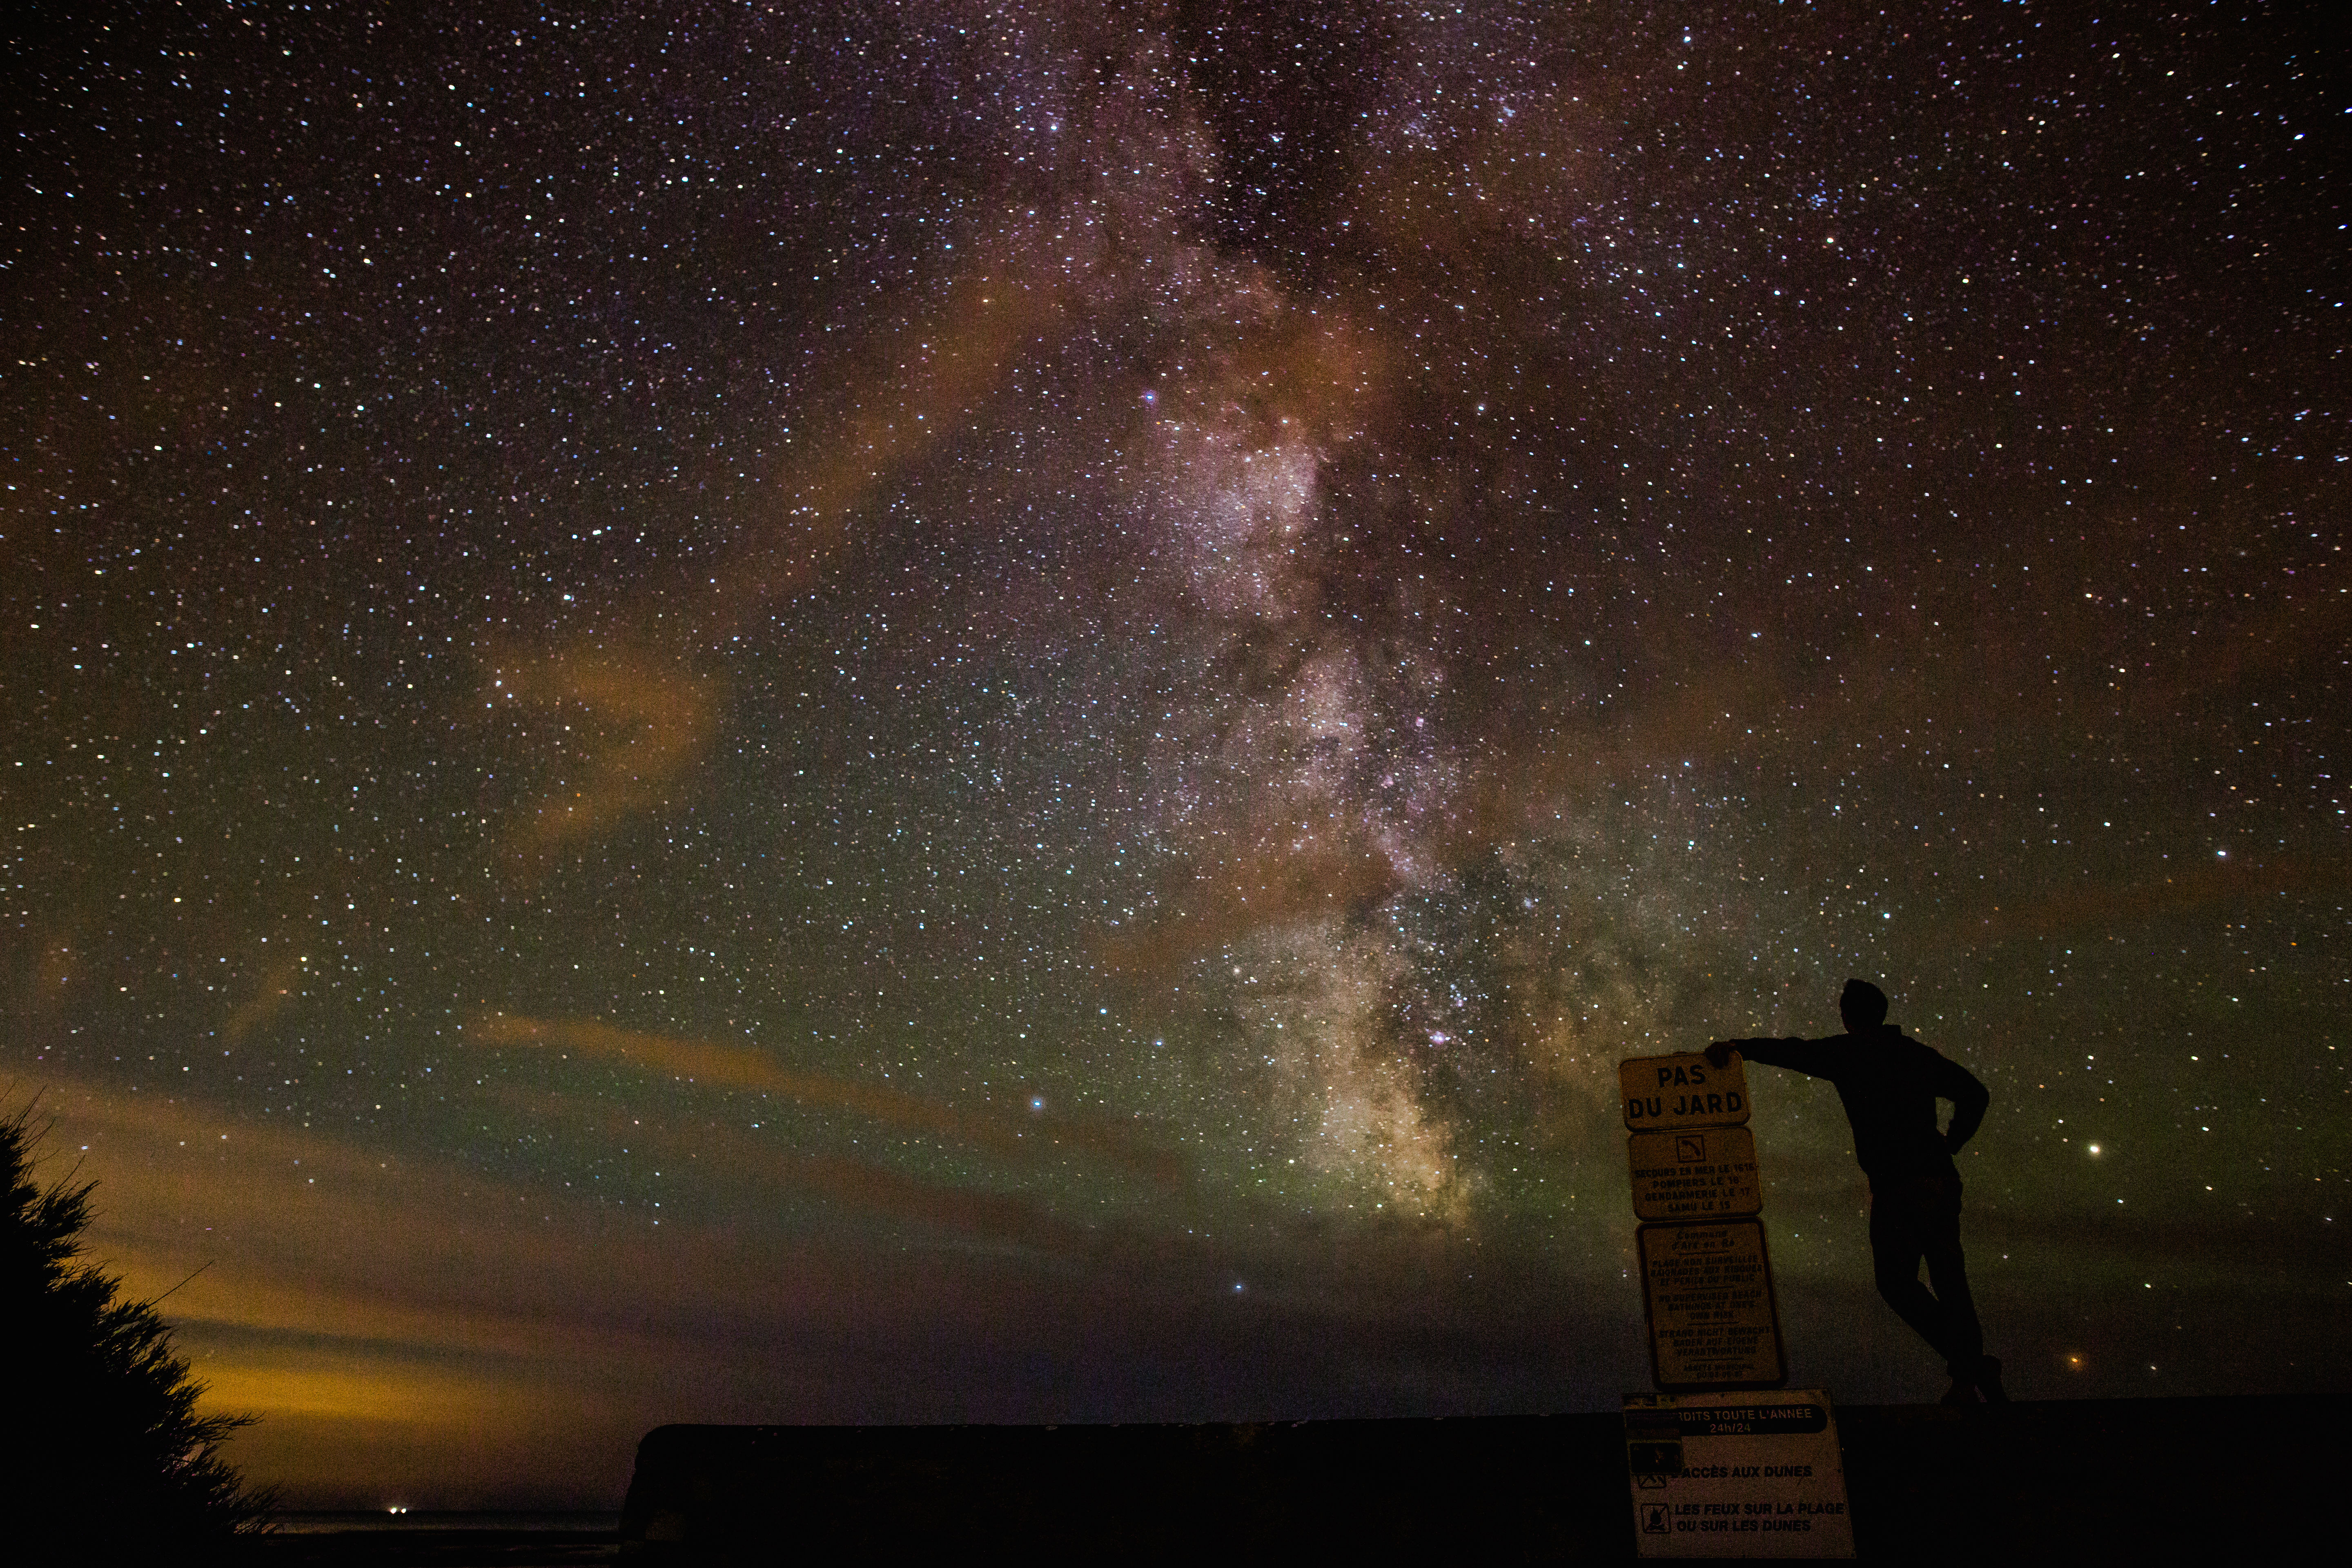
silhouette, person, sky, night, star, milky way, atmosphere, dark, galaxy, outer space, astronomy, stars, midnight, astronomical object, spiral galaxy